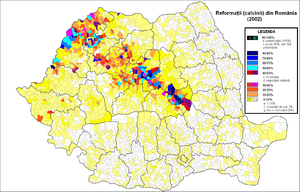
L'Église réformée de Roumanie est la représentation de l'Église calviniste en Roumanie. La majorité de ses fidèles sont issus de la communauté magyare de Roumanie et le hongrois en est ainsi de facto la langue liturgique. La majorité des paroisses de cette église est située en Transylvanie où un édit de tolérance a été mis en place en 1565. Selon le recensement de la population de 2011, 600 932 personnes soit 3,0 % de la population appartiennent à l'Église réformée.